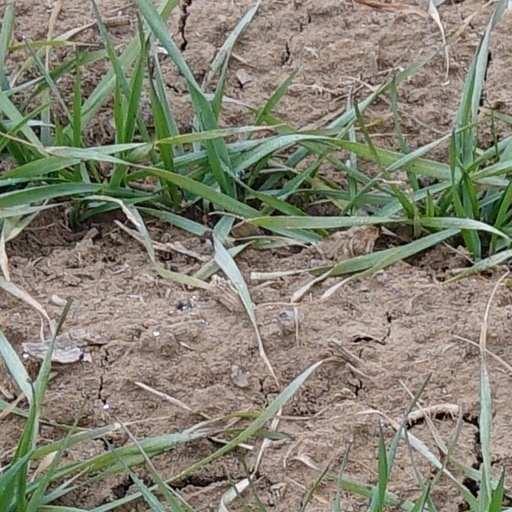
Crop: wheat